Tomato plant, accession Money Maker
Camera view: horizontal (90 deg, fisheye); turntable rotation: 180 degrees
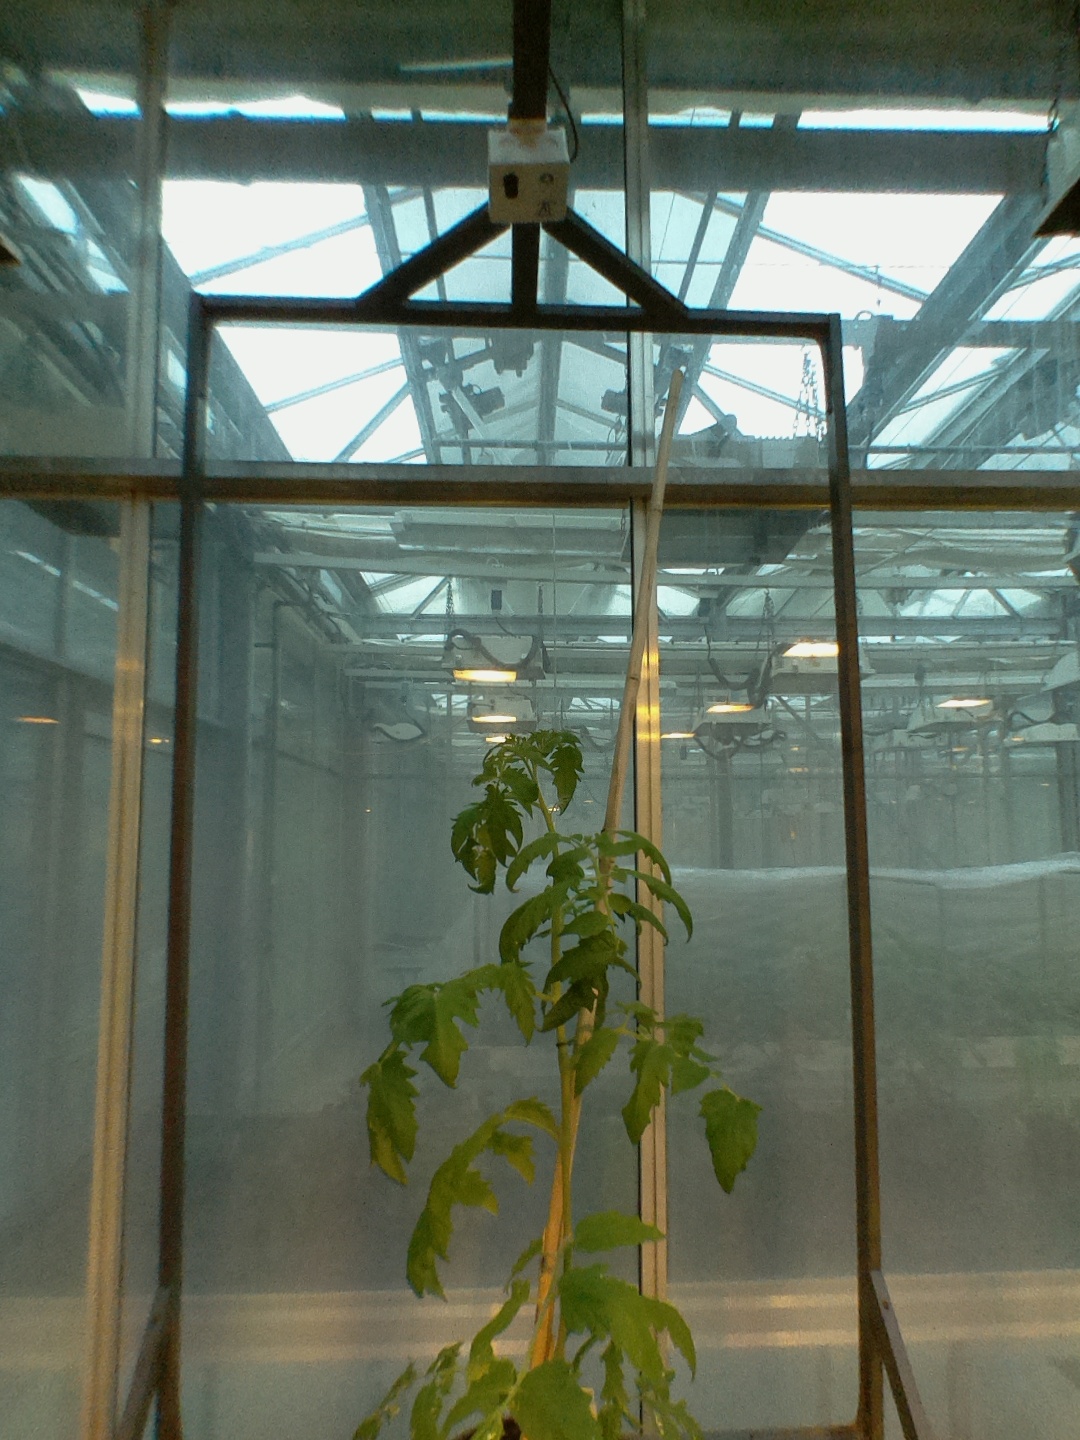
BBCH growth stage 53: 3 inflorescences visible